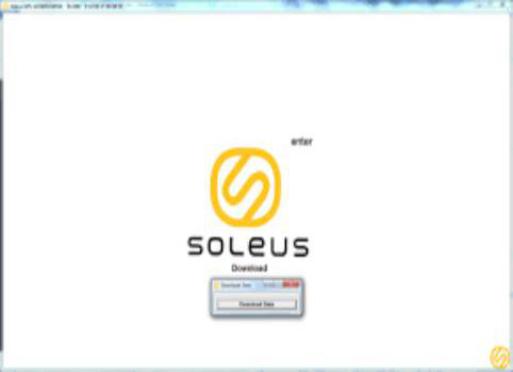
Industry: Electronic